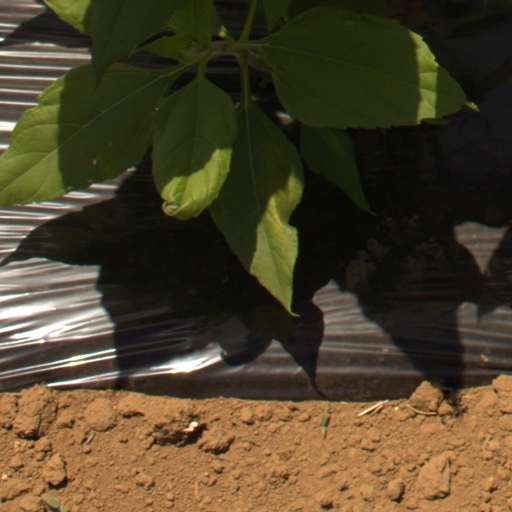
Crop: Jerusalem artichoke